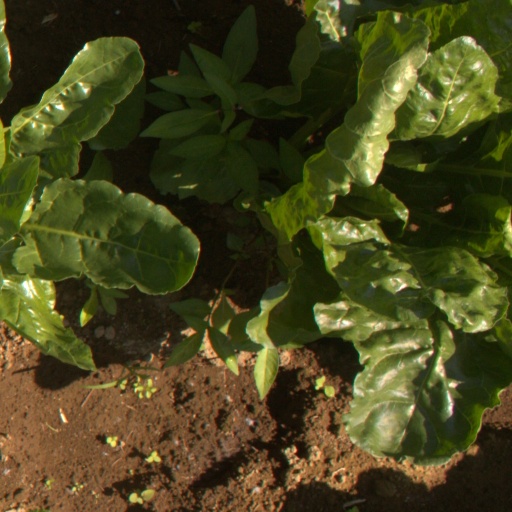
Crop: sugar beet